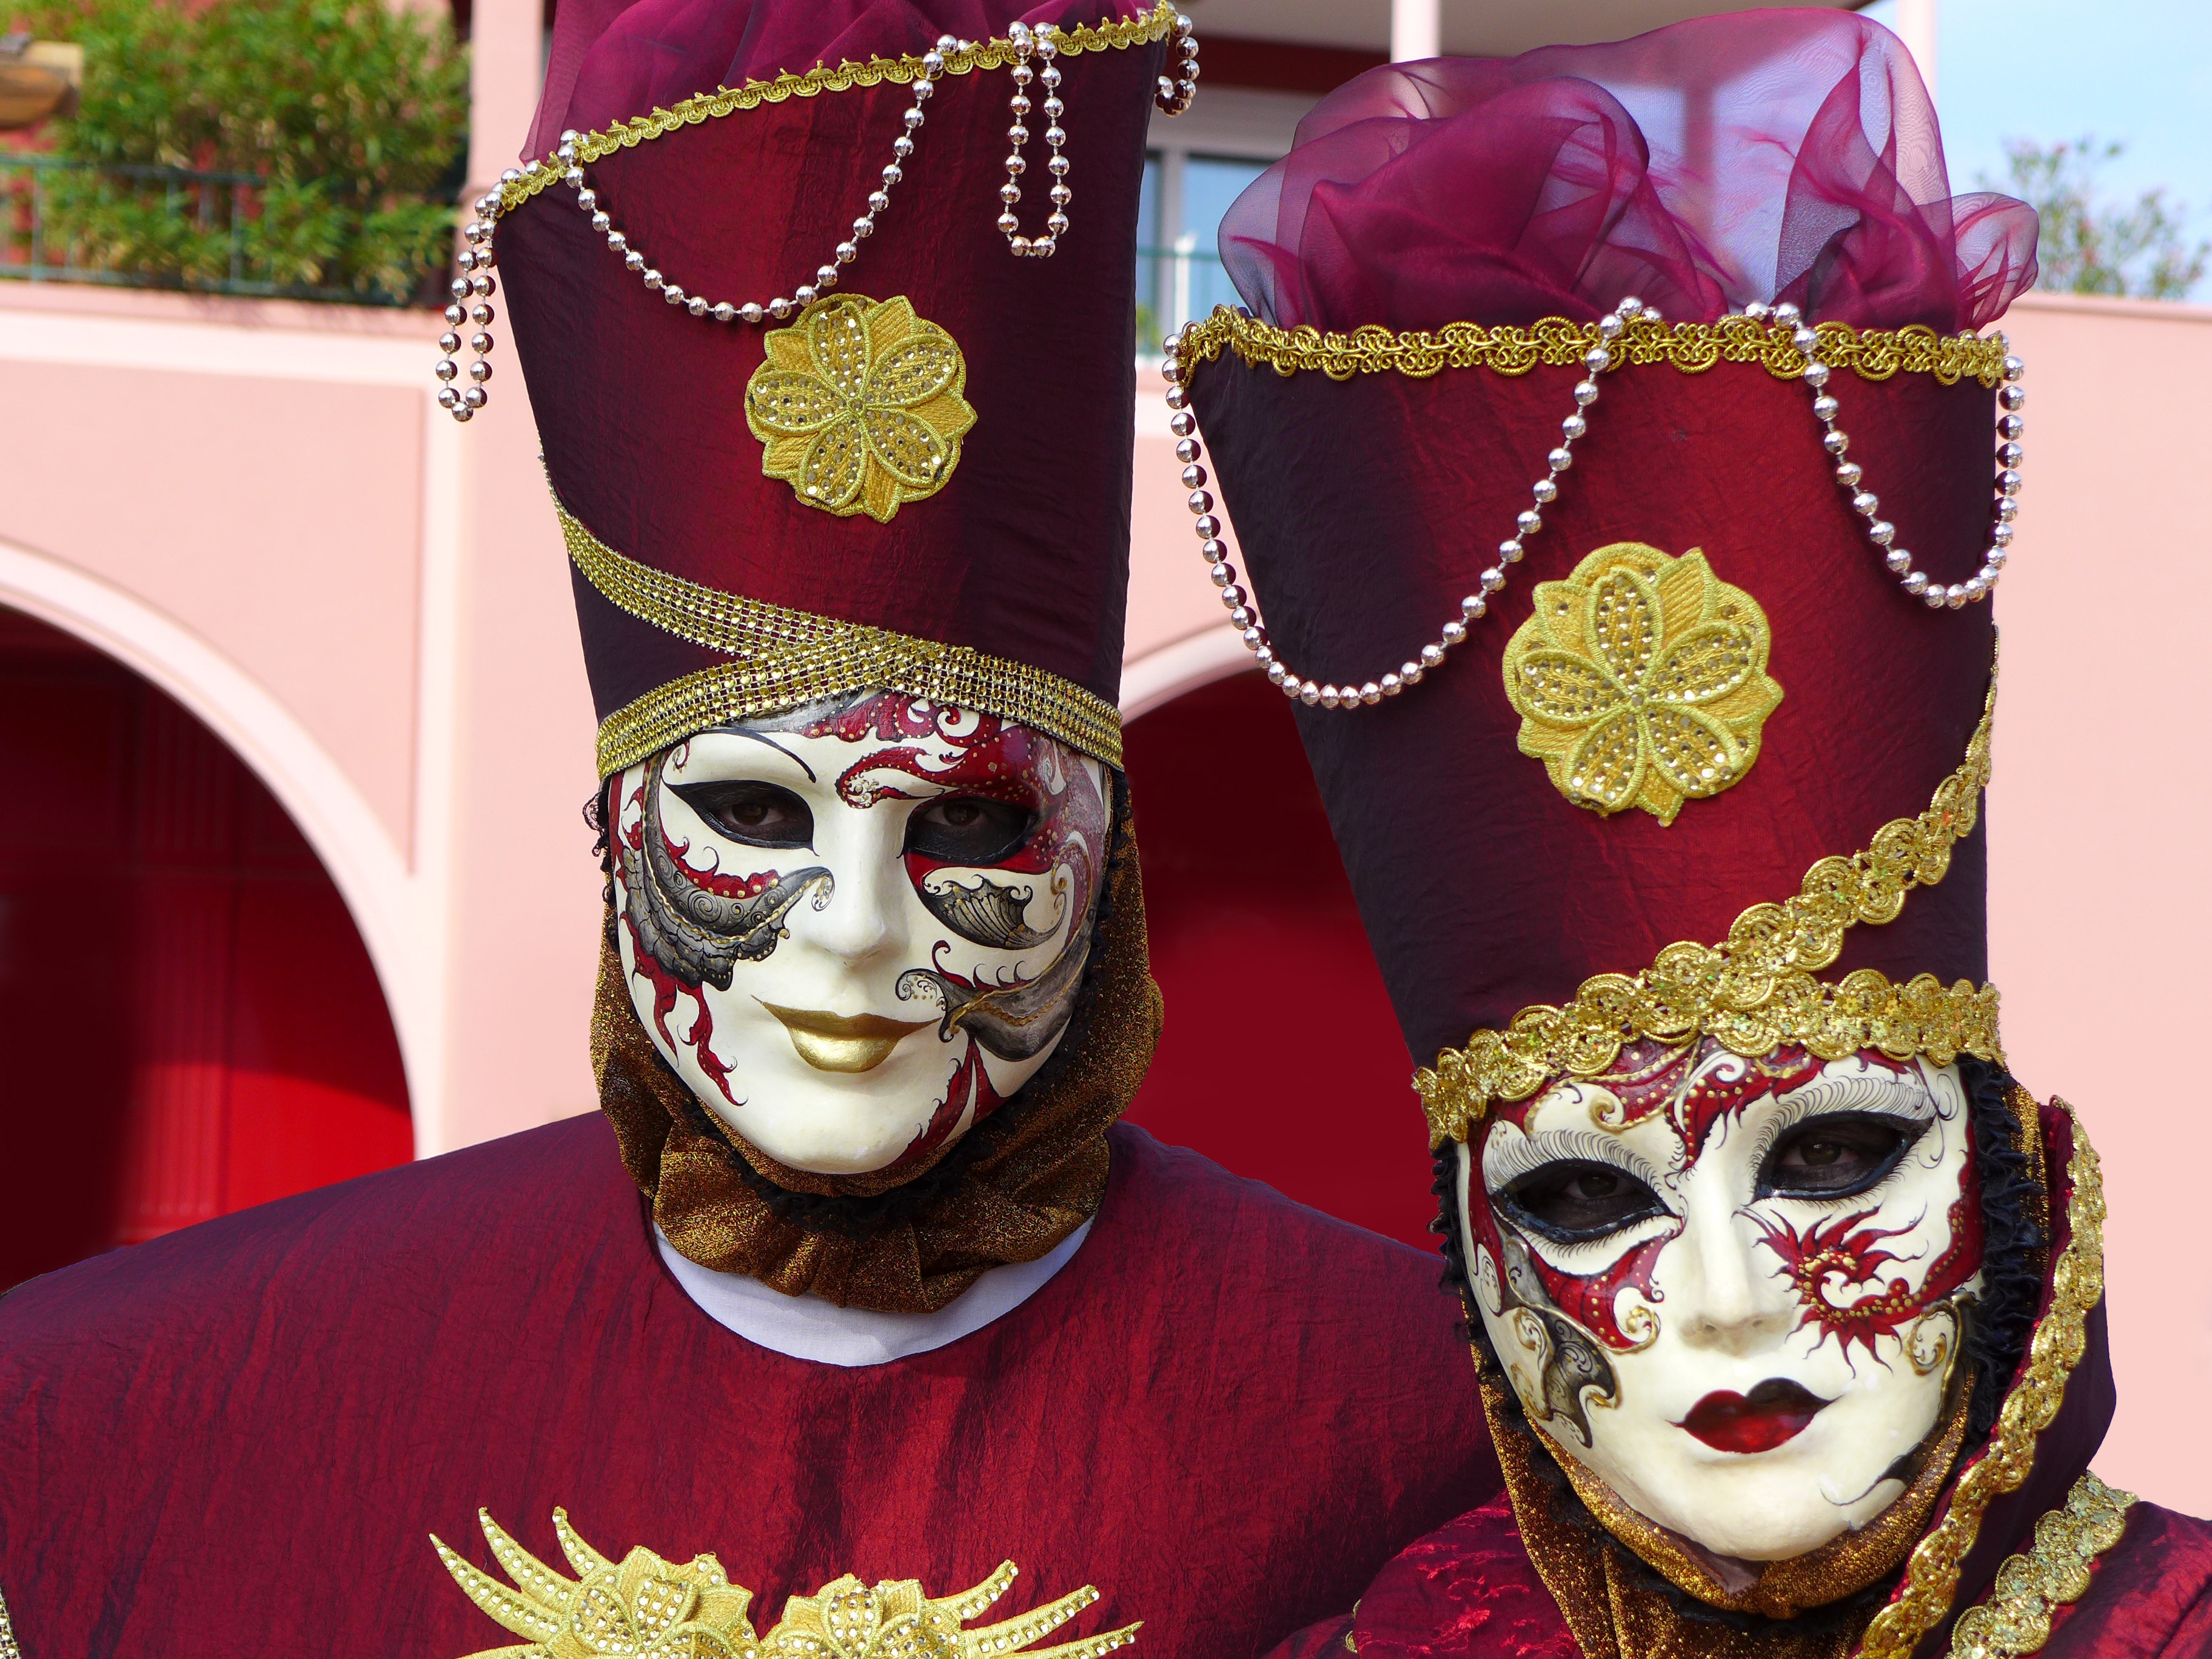
carnival, clothing, festival, mask, masks, event, tradition, costume, masque, mask of venice, carnival of venice